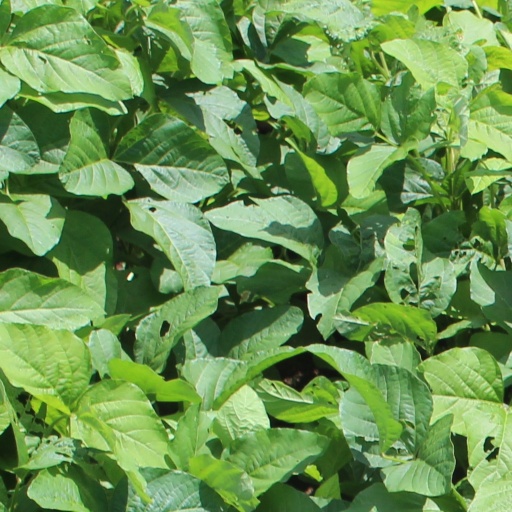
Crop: soybean